Mata Hari's Daughter

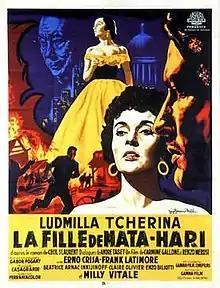

Mata Hari's Daughter is a 1954 French-Italian adventure film directed by Carmine Gallone and starring Ludmilla Tchérina, Erno Crisa and Frank Latimore. It is based on a novel of the same title by Jacques Laurent.